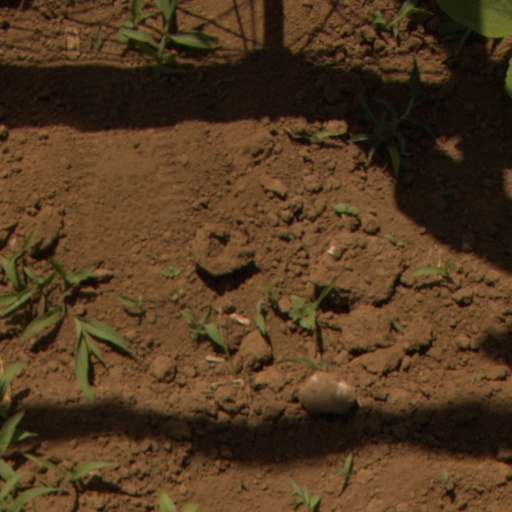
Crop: Jerusalem artichoke